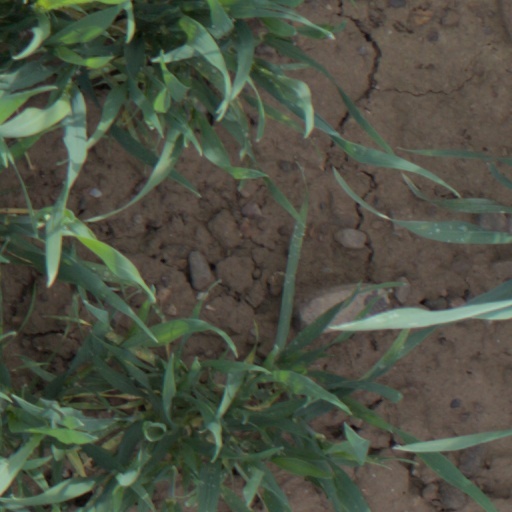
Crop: wheat